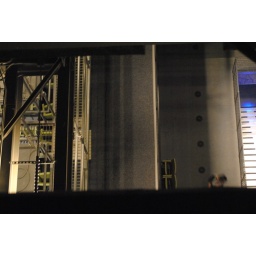
View from a Wyly catwalk...the green chairs down below are on the orchestra level